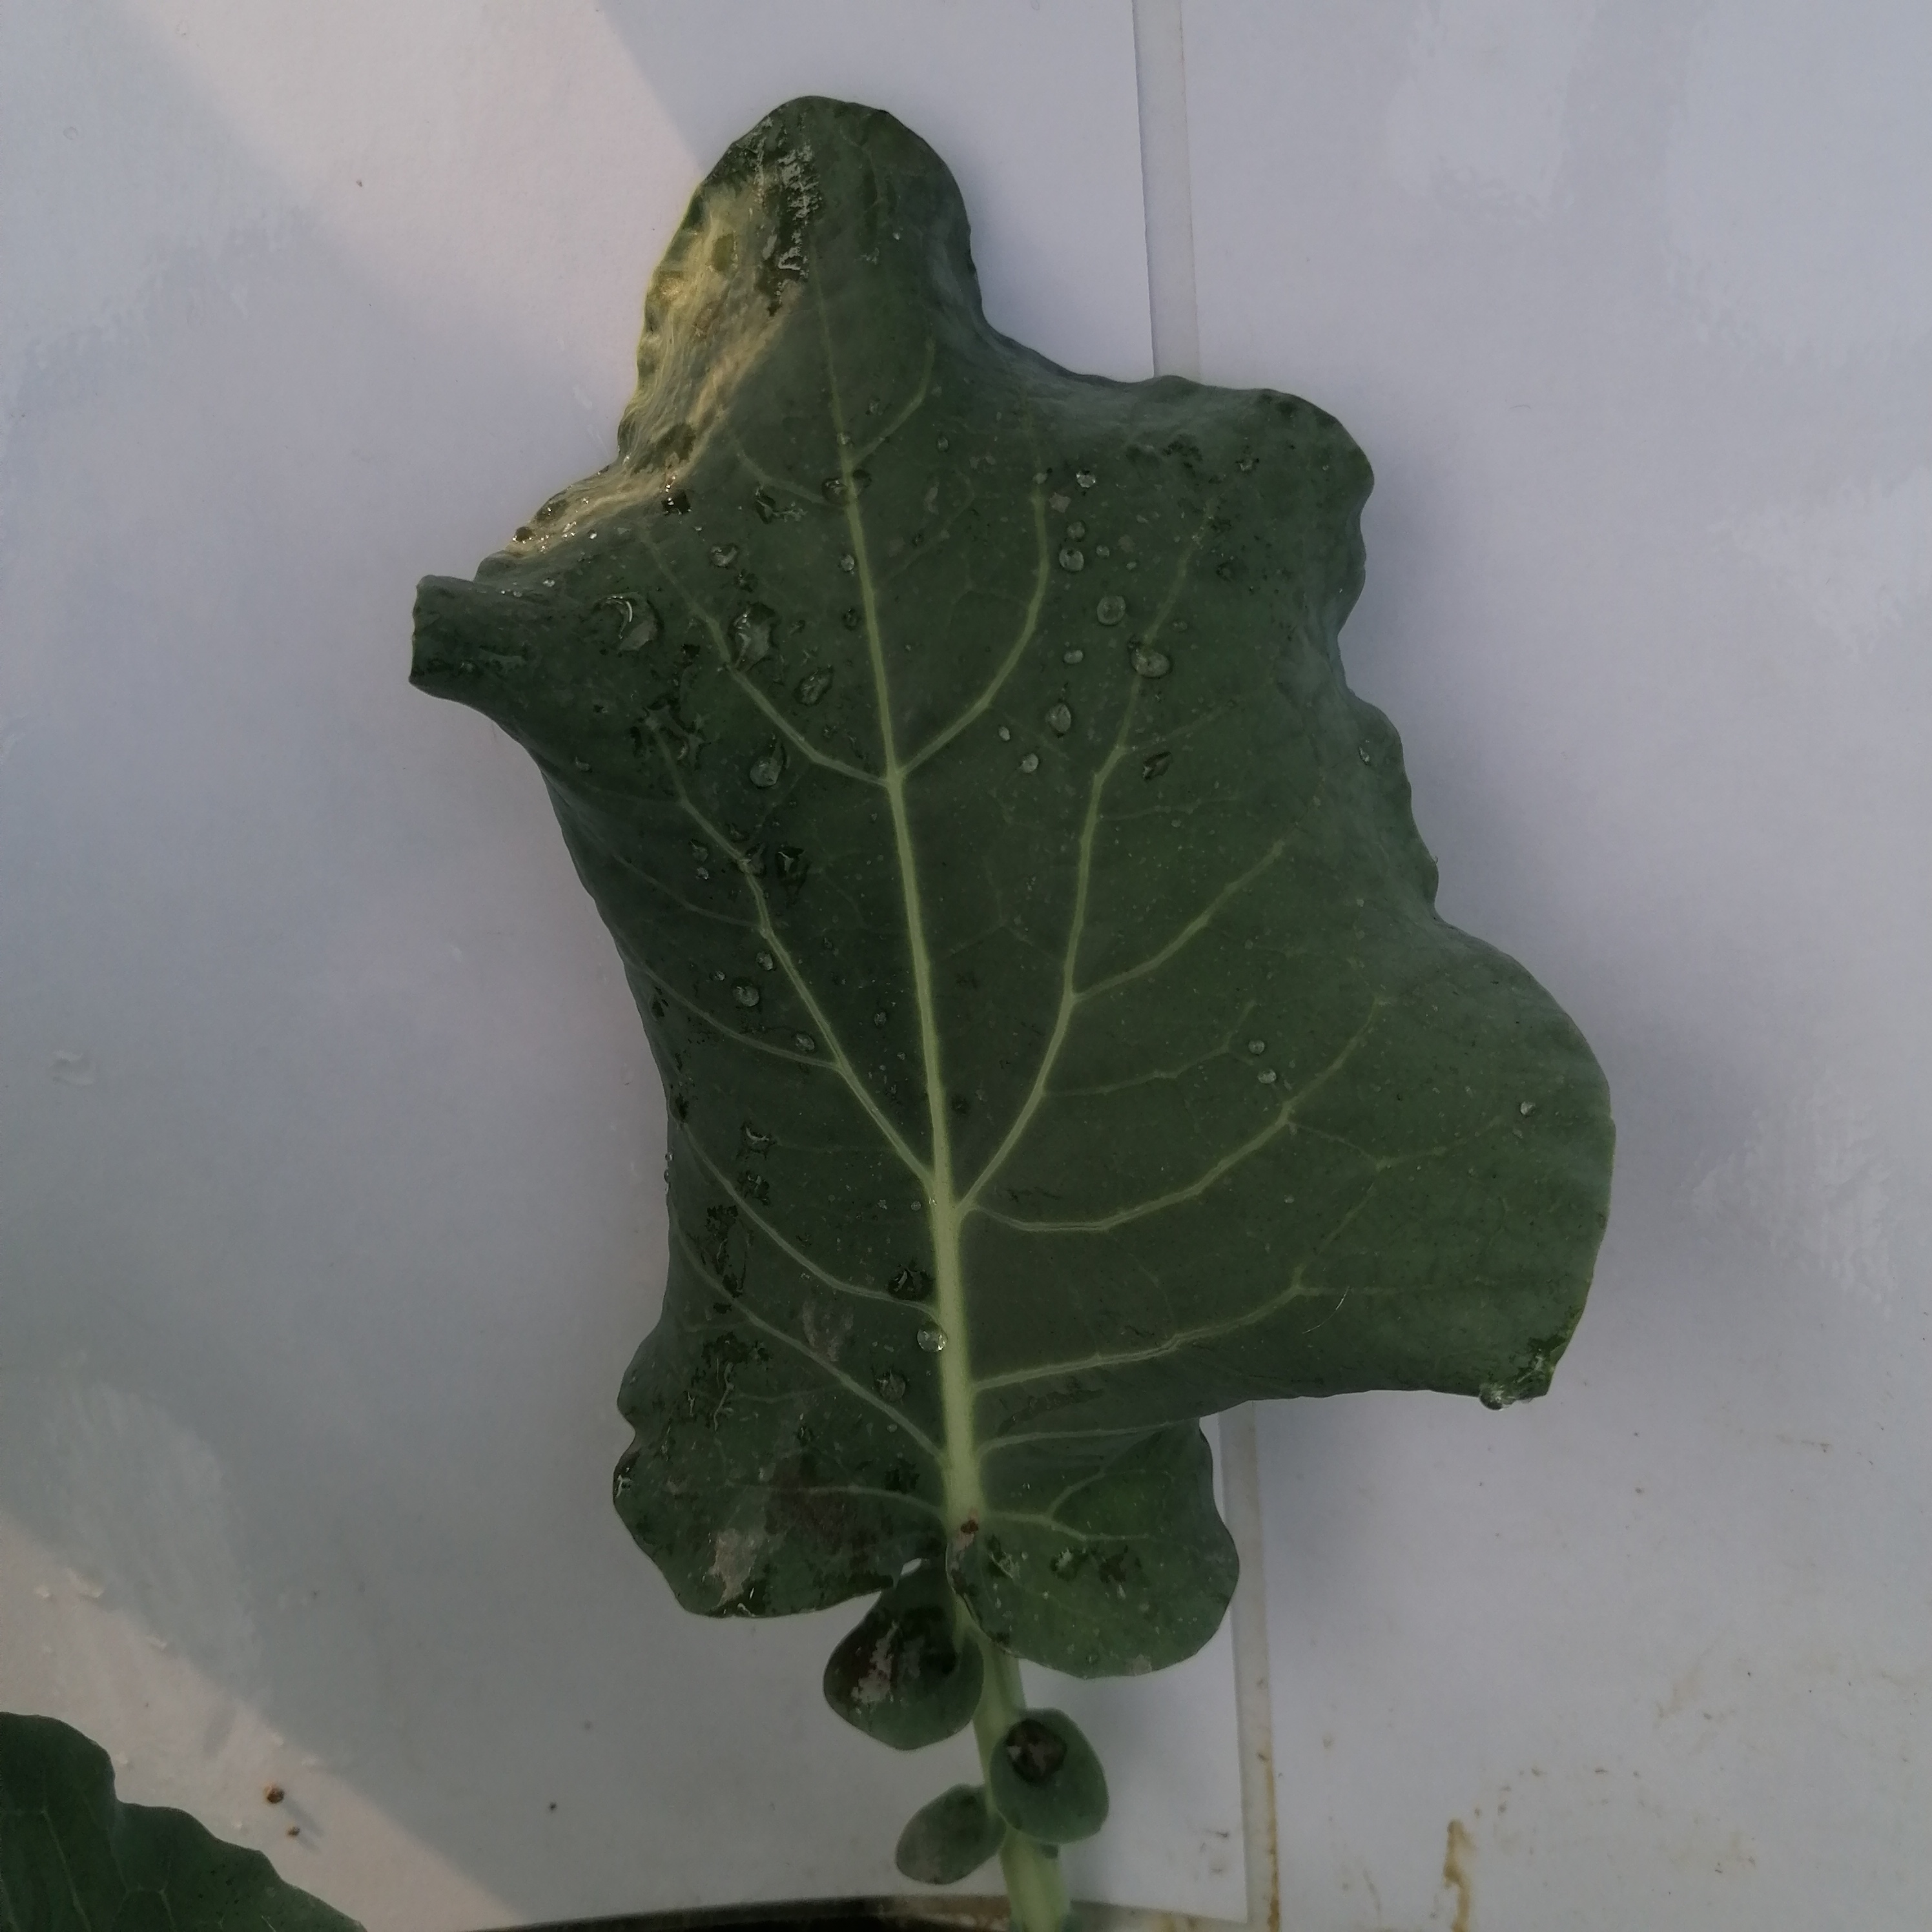
Label: Healthy